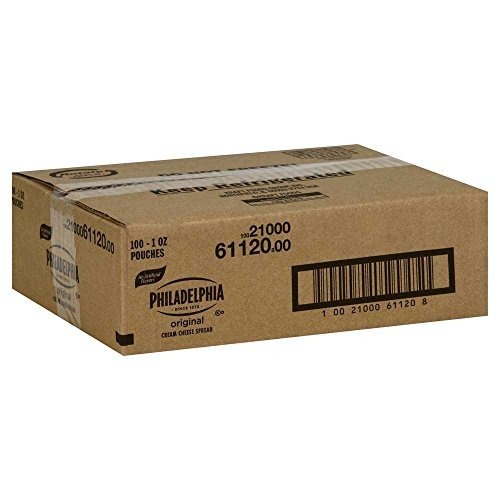
Item Name: Kraft Philadelphia Original Cream Cheese Spread - Pouch, 1 Ounce -- 100 per case. by N/A
Value: 1.0
Unit: Fl Oz

Price: 85.02